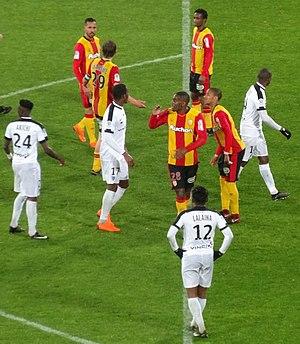
Lalaina Nomenjanahary, né le 16 janvier 1986 à Tananarive, est un footballeur international malgache.